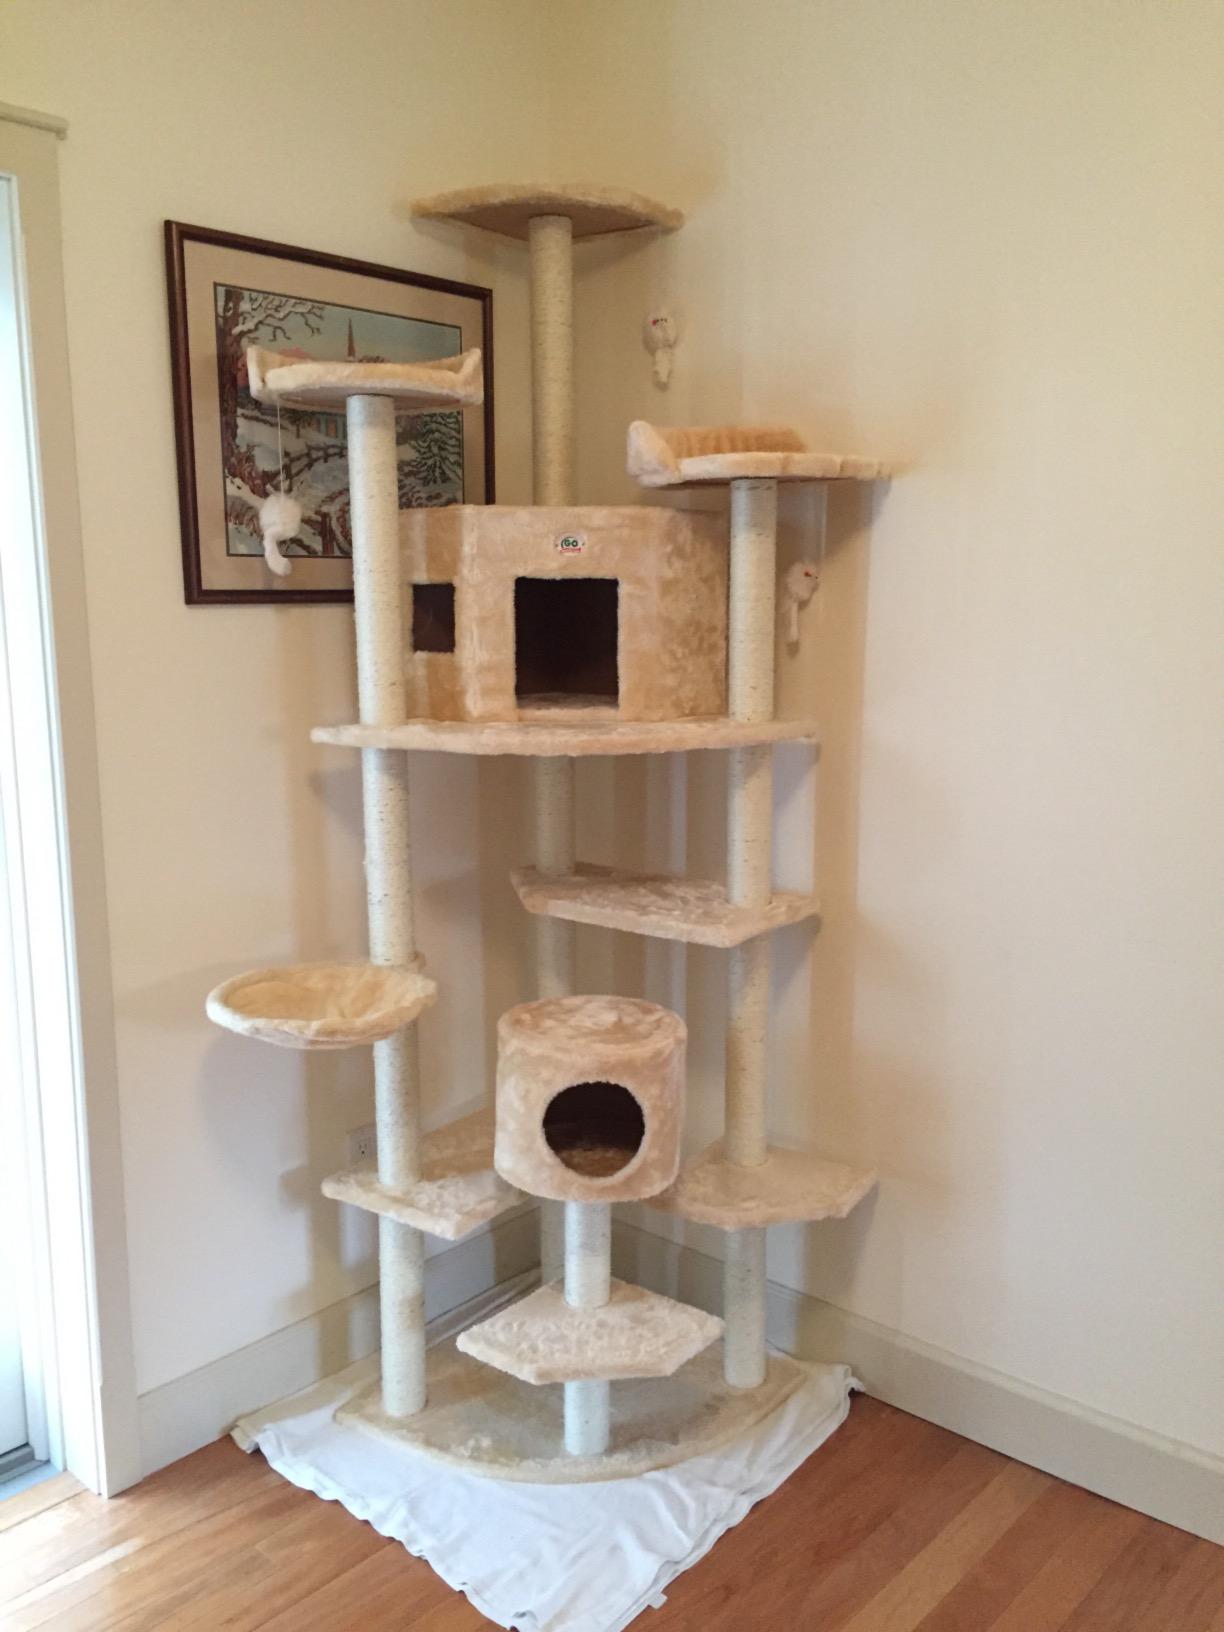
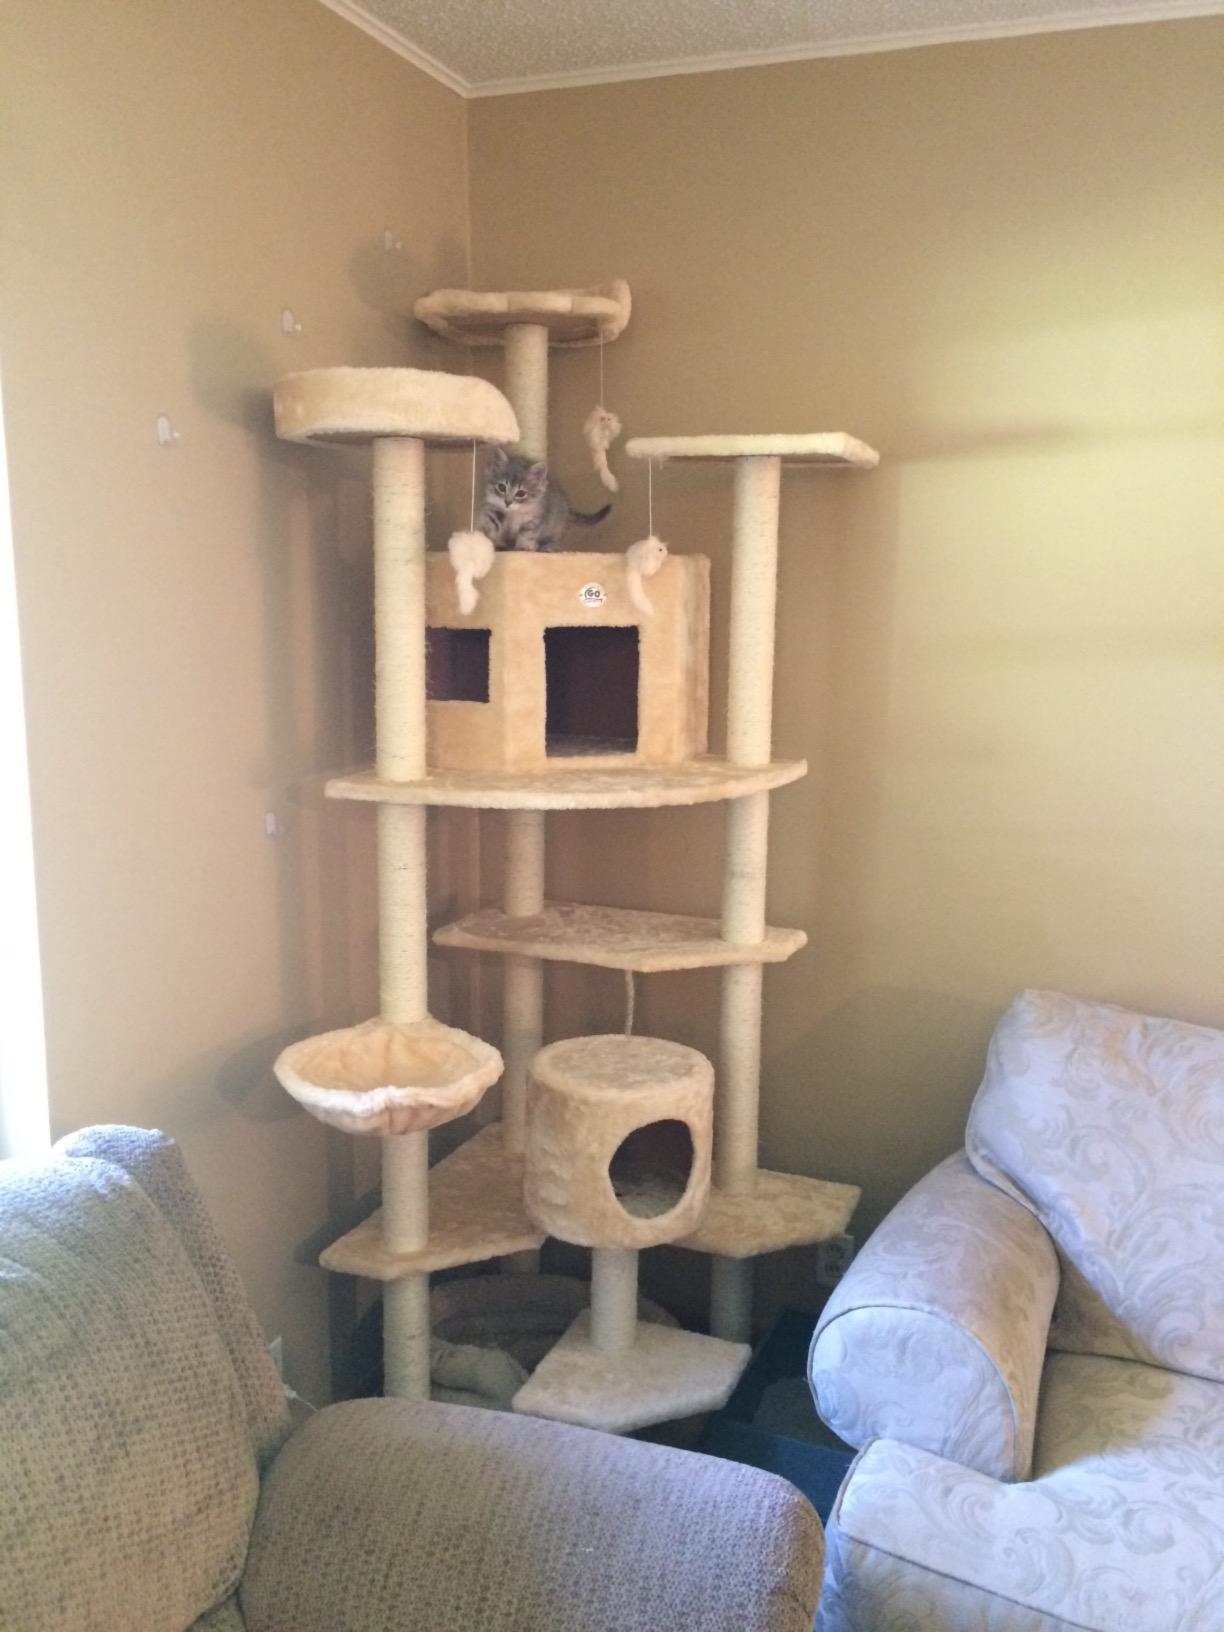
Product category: items_cat tree
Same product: yes